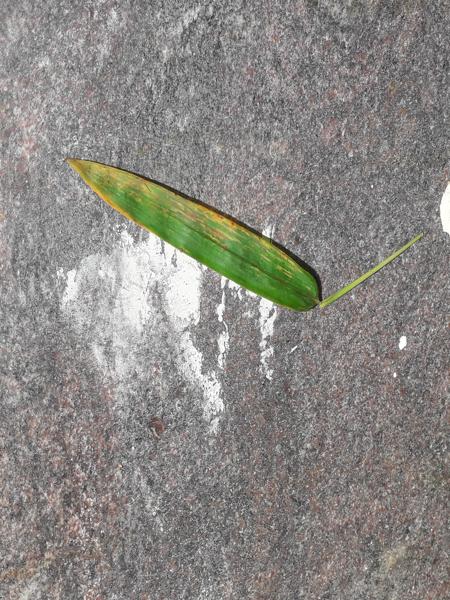
Plant: Bamboo